Second Epistle of Peter

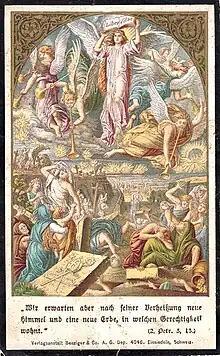
19th-century holy card showing the Last Judgment: it quotes 2 Peter 3:13 — "But in keeping with his promise we are looking forward to a new heaven and a new earth, where righteousness dwell."

The fundamental of this chapter is the authoritative Christian revelation. The revelation is found in a two-part source (3:2). There is little doubt that the "words spoken beforehand by the holy prophets" refers to the OT writings, either in part or in whole. Then the author mentions the second source of revelation, the "commandment of the Lord" spoken by "your apostles." It is remarkable that this two-part authority includes an obvious older means "words spoken beforehand" as well as an obvious newer half, the apostolically mediated words (words about Jesus). One could be forgiven if he sees here a precursor to a future "old" and "new" Testament. This juxtaposition of prophet and apostle as a two-part revelatory source is not first found in 3:1–2, but in 1:16–21.